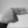
ASL letter: H